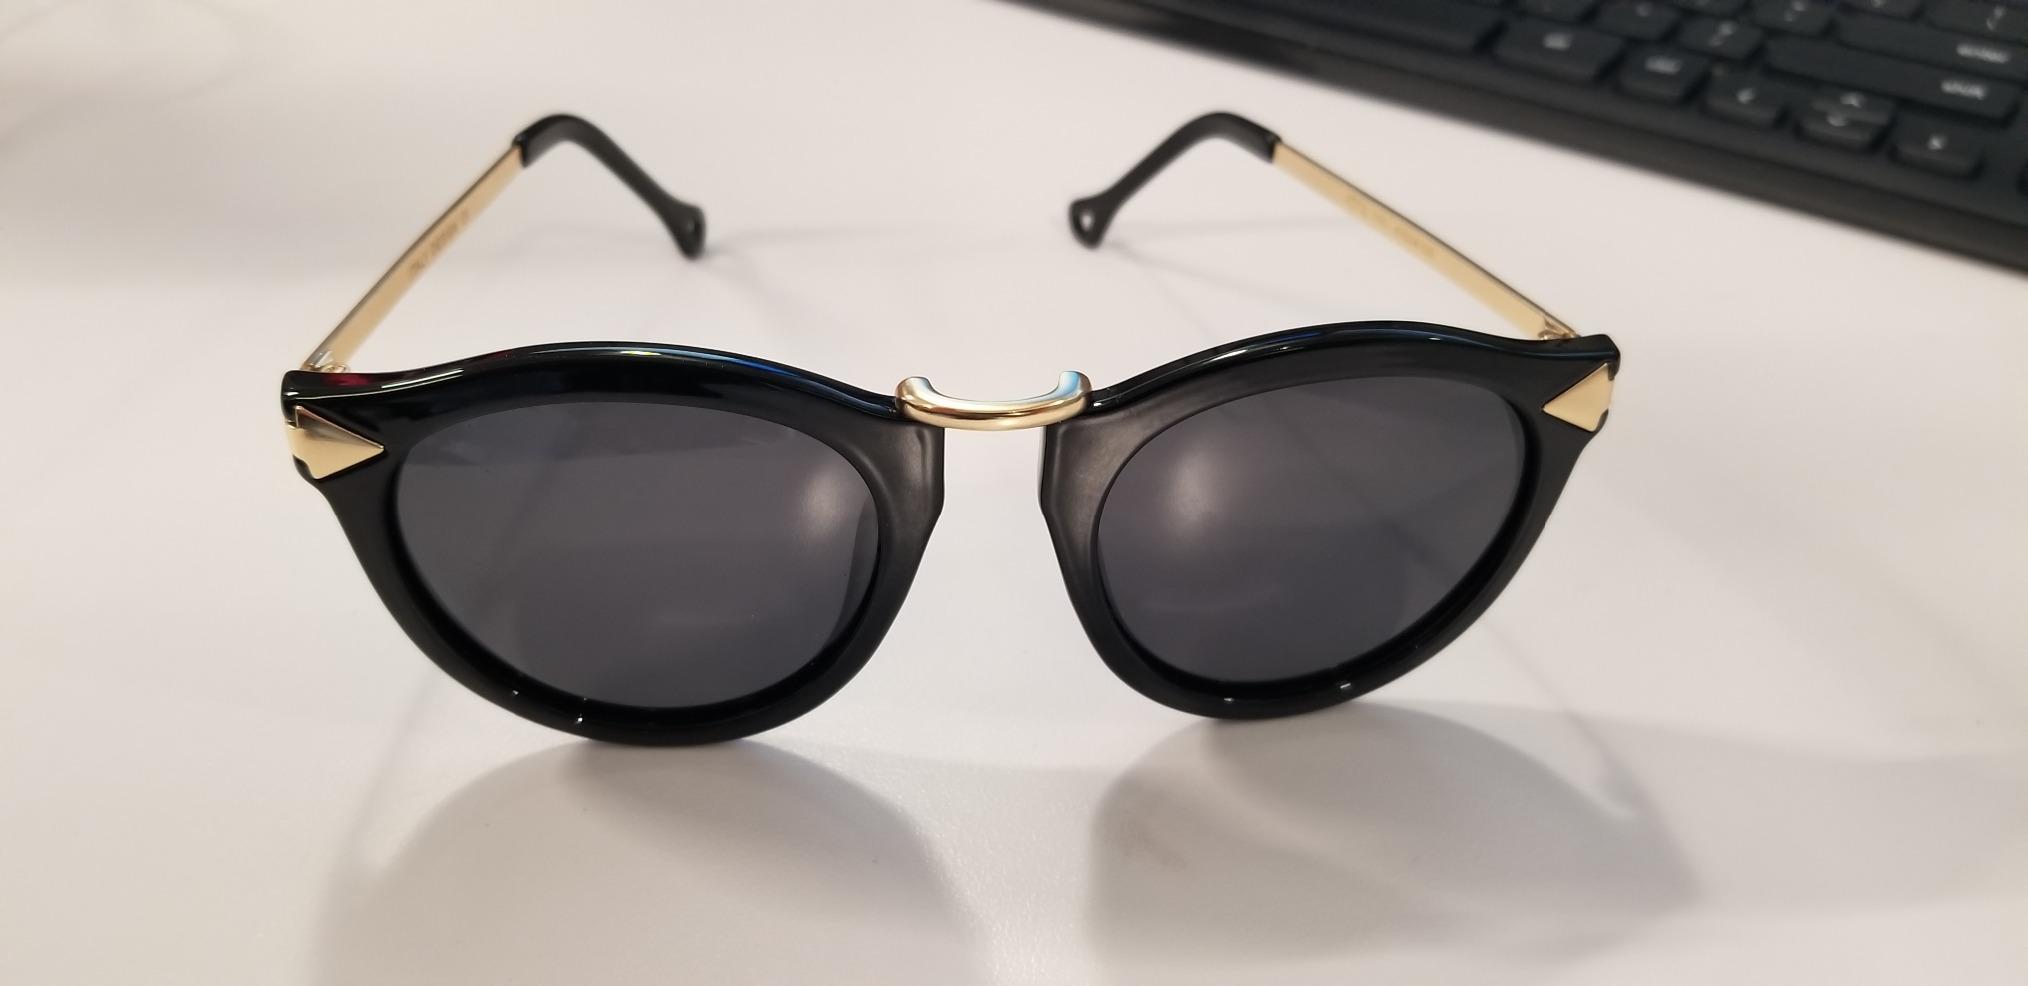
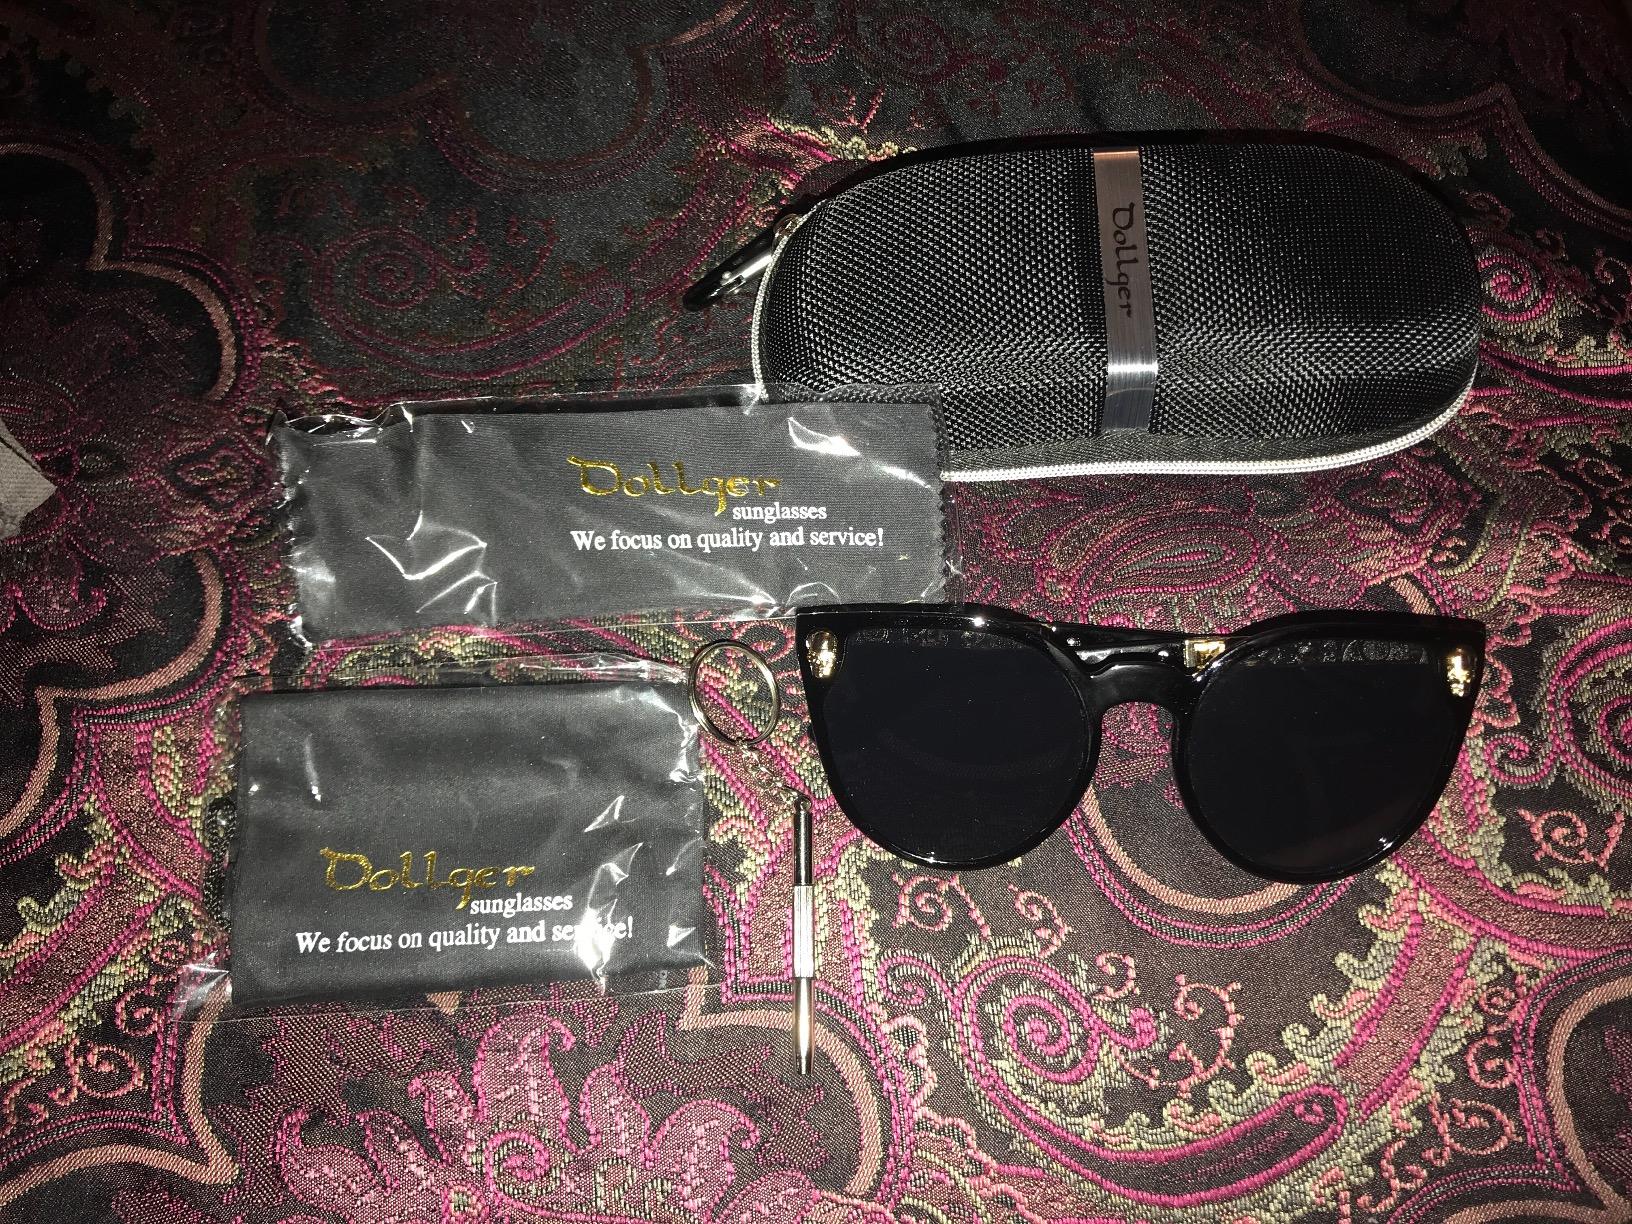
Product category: accessories_sunglasses
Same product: no